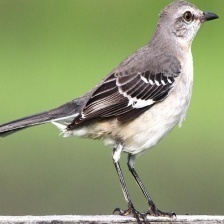
Species: NORTHERN MOCKINGBIRD
Scientific name: MIMUS POLYGLOTTOS